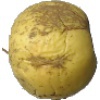
Label: Apple Golden 1